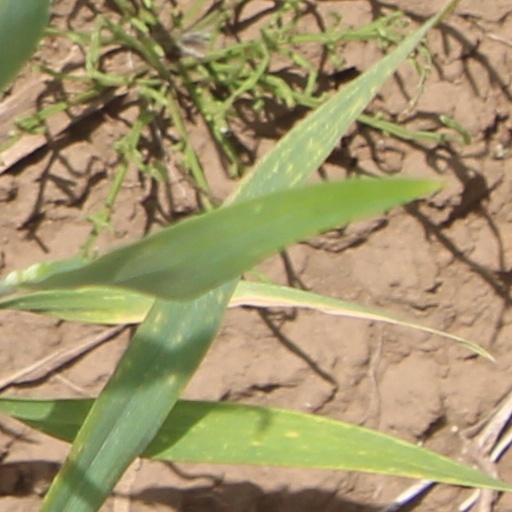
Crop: wheat